Darwin Glacier (Antarctica)

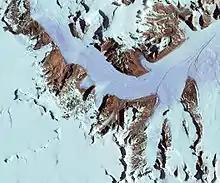
Hatherton Glacier

A large glacier flowing from the polar plateau generally eastward along the south side of the Darwin Mountains and entering Darwin Glacier at Junction Spur.